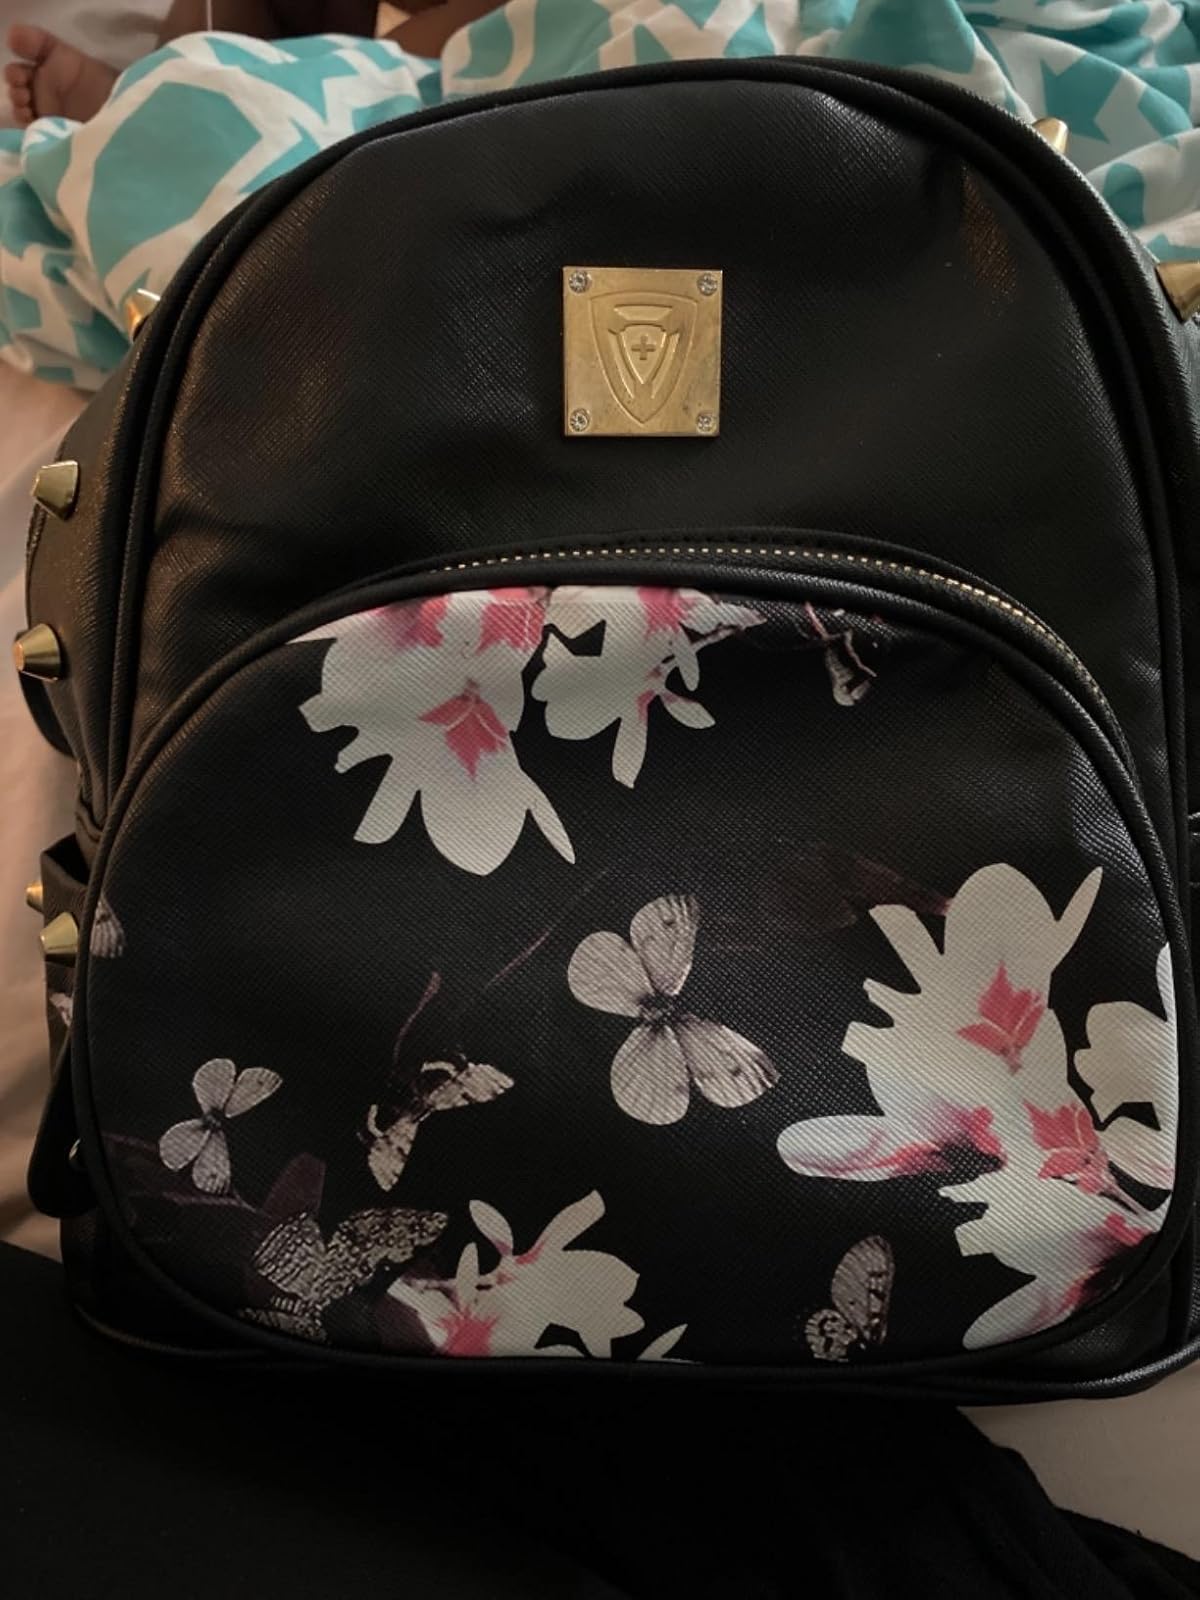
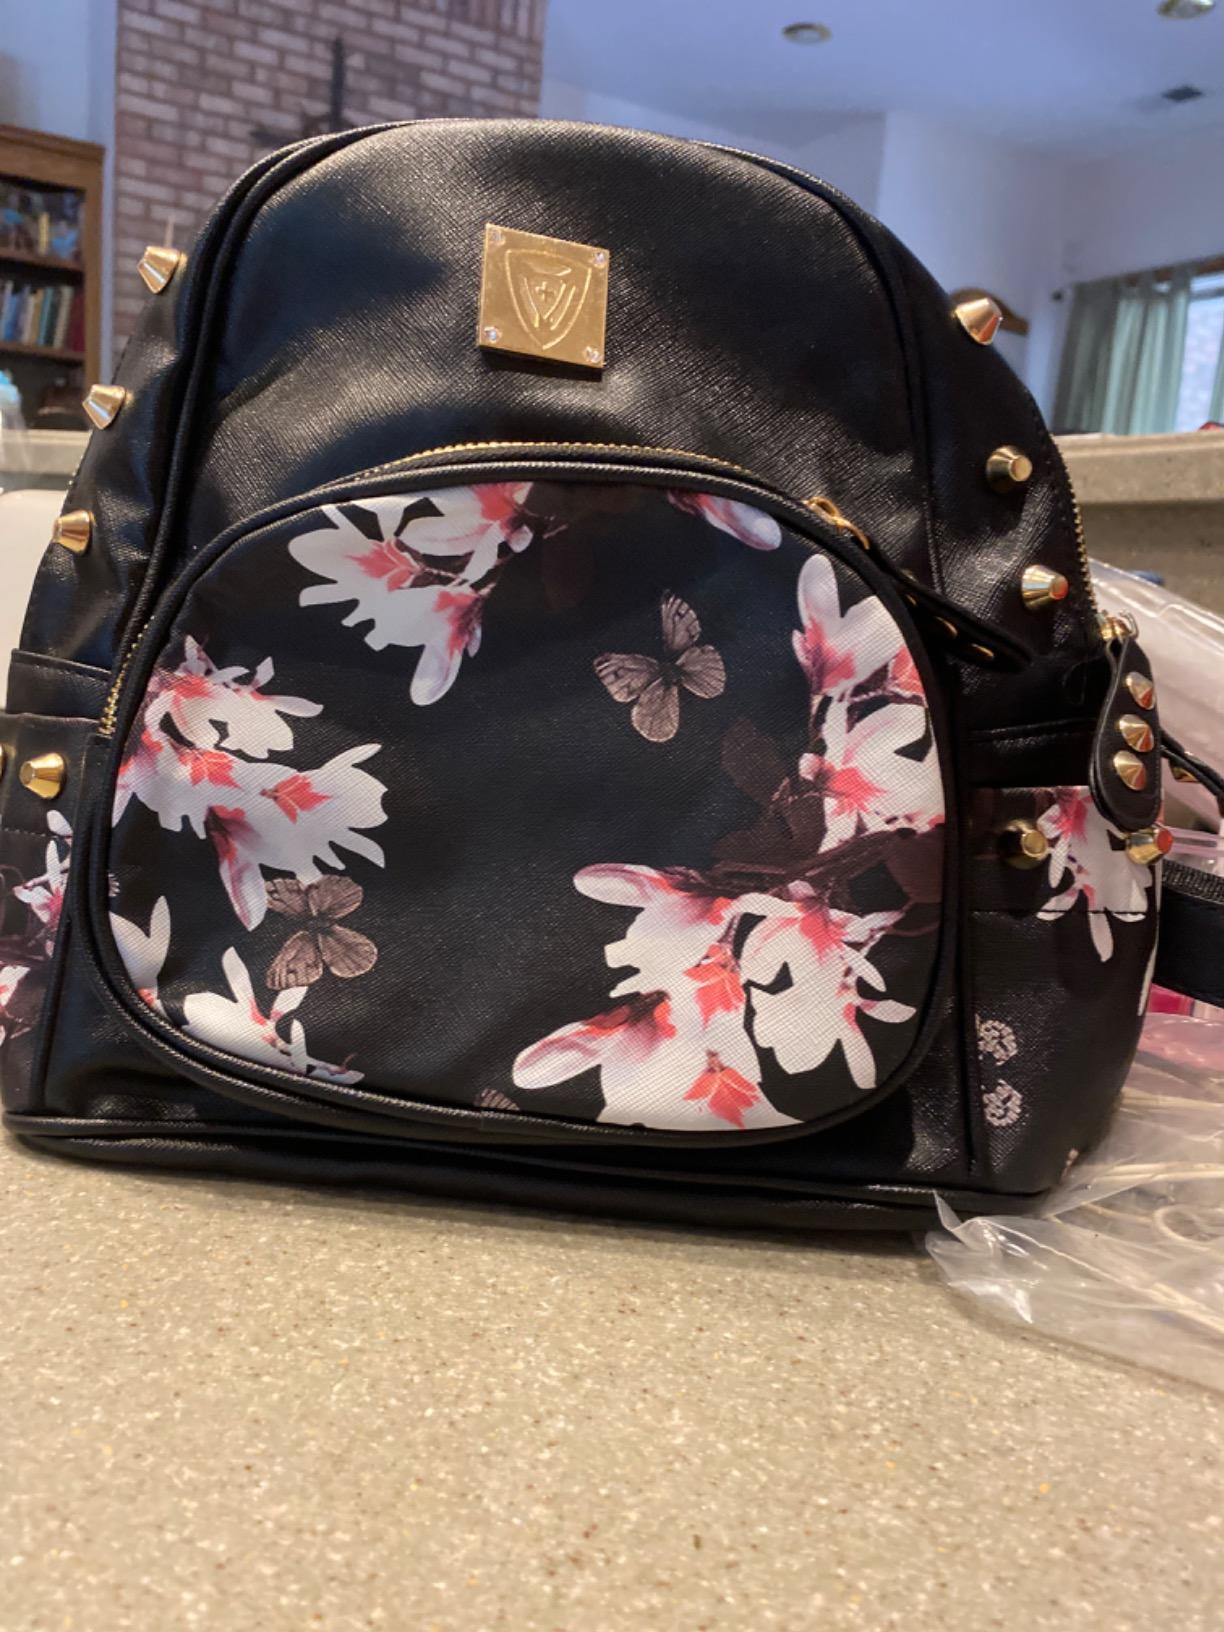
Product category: accessories_handbag
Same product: yes